James Cowlishaw

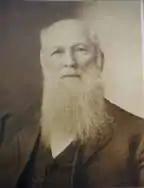

James Cowlishaw (19 December 1834 – 25 July 1929) was an architect, businessman and politician in Queensland (initially a colony, then a state of Australia from 1901).